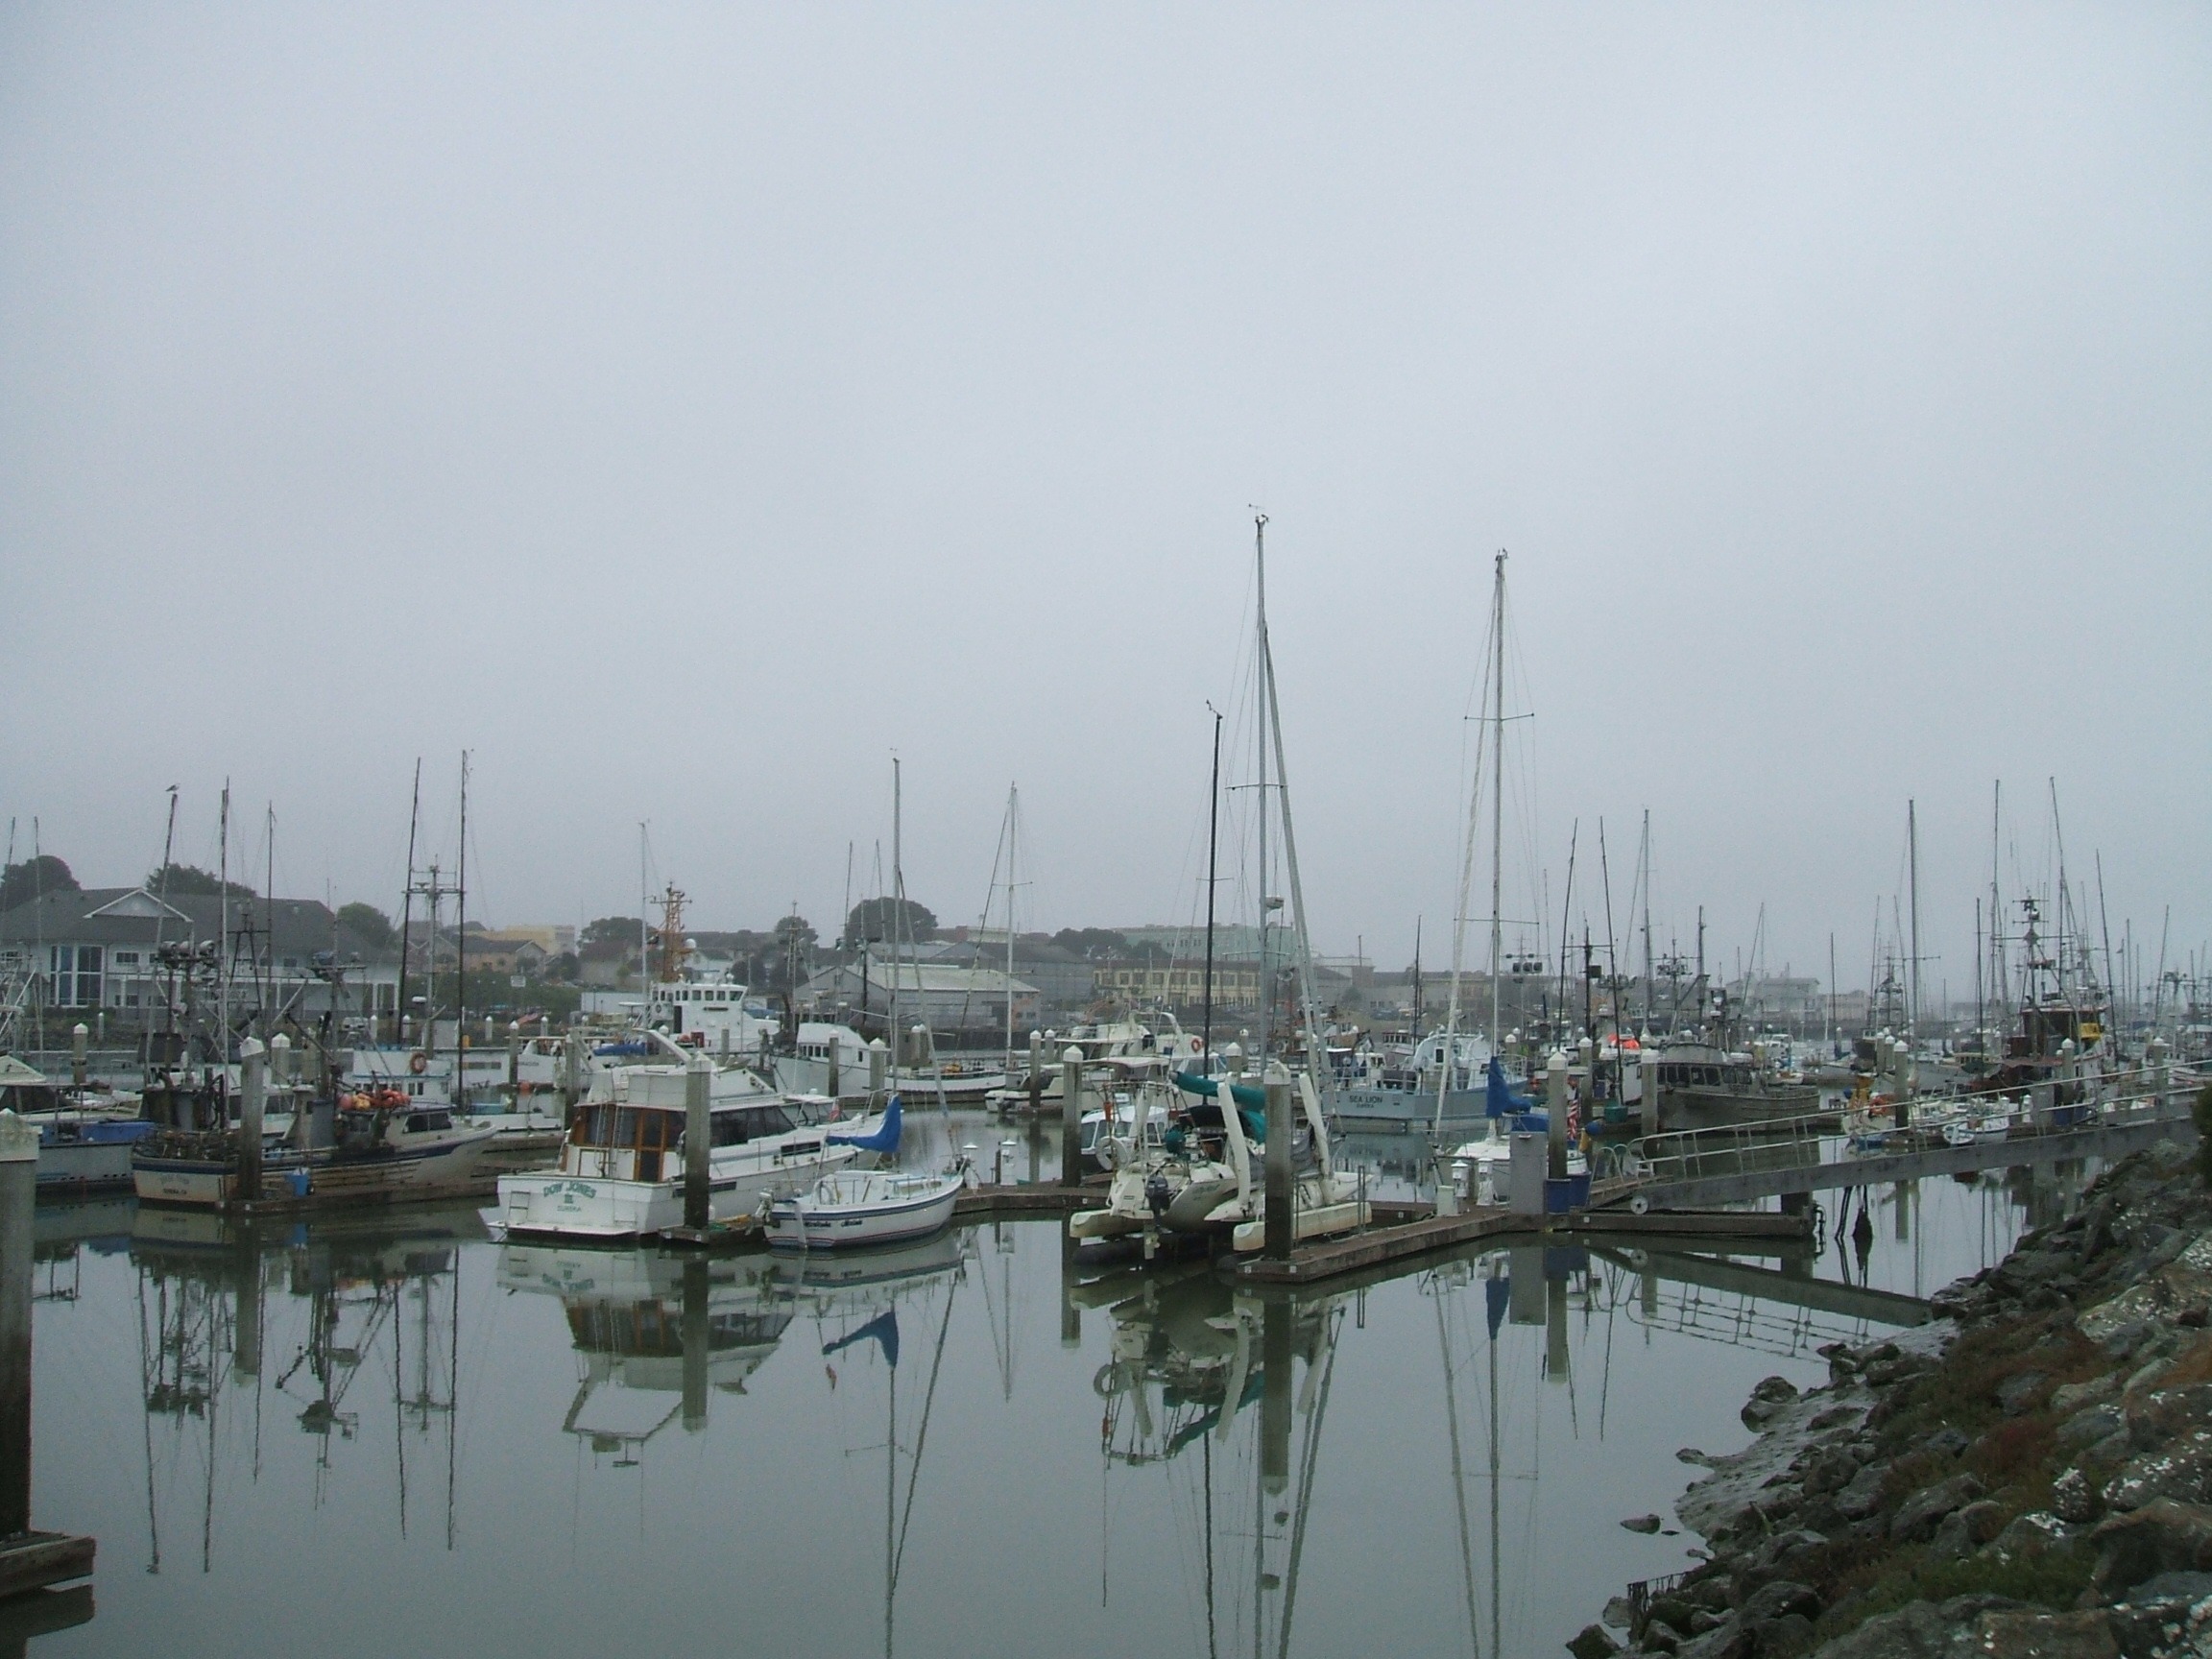
sea, coast, rope, dock, deck, boat, shore, pier, ship, vessel, vehicle, mast, rigging, yacht, weather, bay, harbor, industry, marina, navigate, port, freight, waterfront, sailboat, waterway, docked, nautical, boats, cargo, hull, shipyard, marine, commercial, bow, maritime, naval, navy, wharf, frigate, anchored, seaport, loading, trading, atmospheric phenomenon